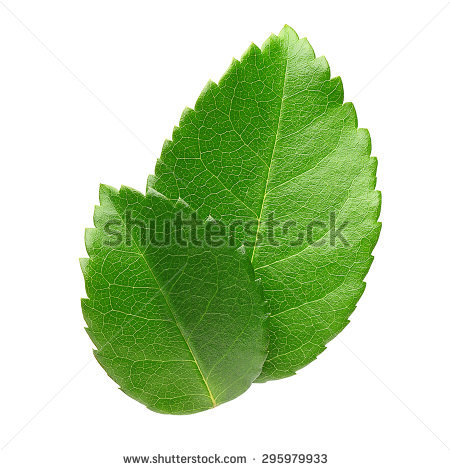
Labels: Apple leaf